Jean Victor Constant de Rebecque

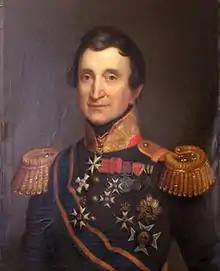
Portrait by Jan Baptist van der Hulst, 1842

Jean Victor Constant de Rebecque or Jean Victor de Constant Rebecque (22 September 1773 – 12 June 1850) was a Swiss mercenary and member of the house of Constant de Rebecque who distinguished himself in Dutch service. As chief of staff of the Netherlands Mobile Army, he countermanded the order of the Duke of Wellington to evacuate Dutch troops from Quatre Bras on the eve of the Battle of Quatre Bras, thereby preventing Marshal Michel Ney from occupying that strategic crossroads.